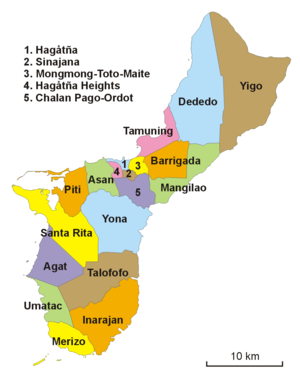
L'île de Guam est divisée en 19 municipalités appelées villages. Voici la répartition des habitants d'après le recensement de 2000.